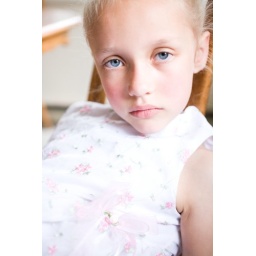
Portrait of girl in fancy dress